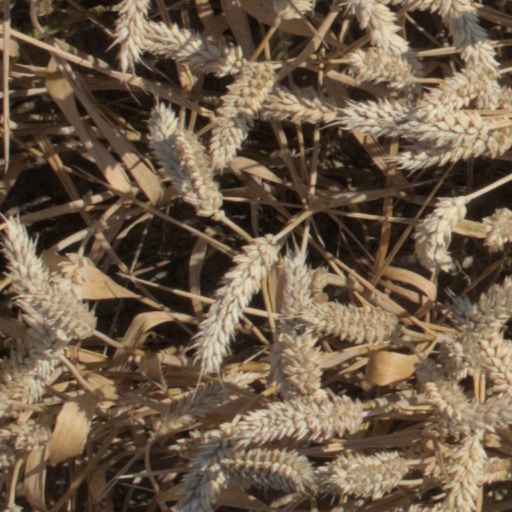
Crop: wheat